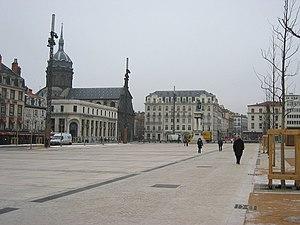
Charles Arnaud est un architecte français né en 1847, mort en 1930. Il est membre de la famille Arnaud qui compte plusieurs architectes. Son fils est Maurice Arnaud, architecte.